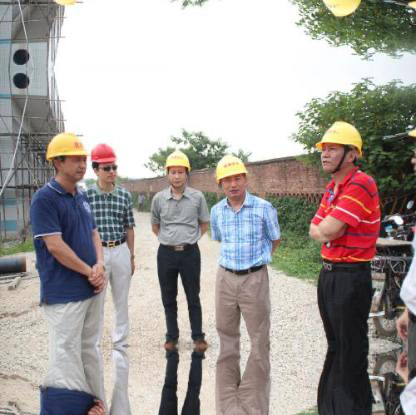
Objects in the image:
label: helmet
label: helmet
label: helmet
label: helmet
label: helmet
label: helmet